Chevron Richmond Refinery

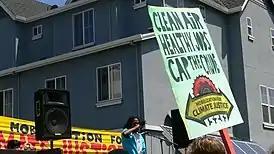
A protest to modernization that would allow for refining of more polluting high sulphur crude

Crude oil is delivered by, and refined products distributed by, oil tankers using a long wharf extending into San Francisco Bay. Pipe lines connect the wharf to the refinery; and a parallel narrow gauge electric railway was built to transport packaged goods, shipboard supplies and personnel. The refinery shops built six power cars and three unpowered trailers for use under of overhead line. Trolley operation began in 1905 serving a shipside hotel, ship chandlery, shook factory, barrel works, and some refinery administration offices. The trolley line was replaced by trucks and buses in 1948.